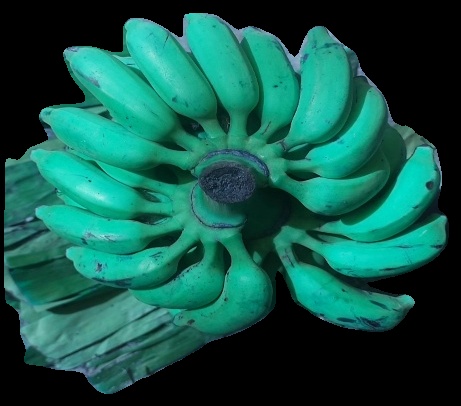
Variety: elakki-bale
Grade: grade3